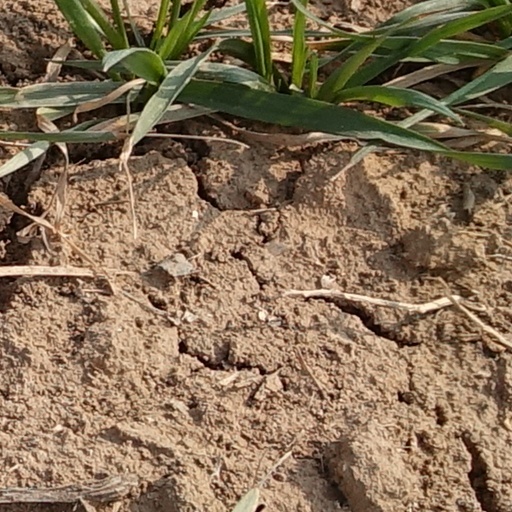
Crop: wheat